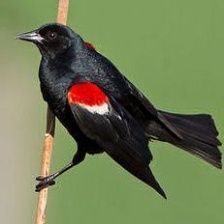
Species: TRICOLORED BLACKBIRD
Scientific name: AGELAIUS TRICOLOR